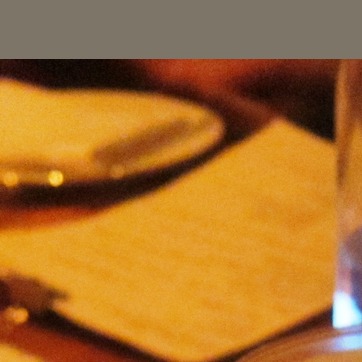
Material: paper